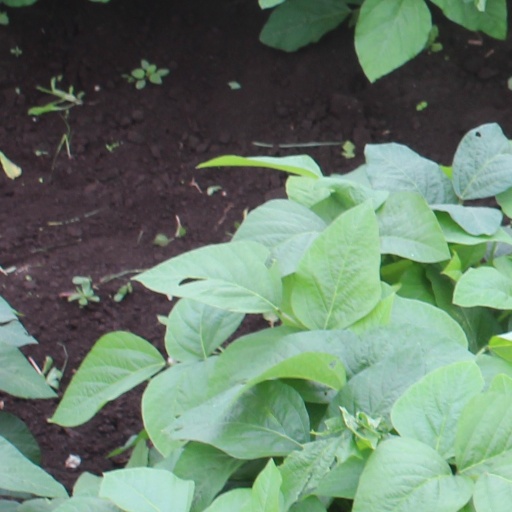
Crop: soybean